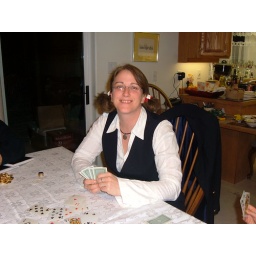
The inner child in pig tails playing go fish with Lucado Santos (I won !)